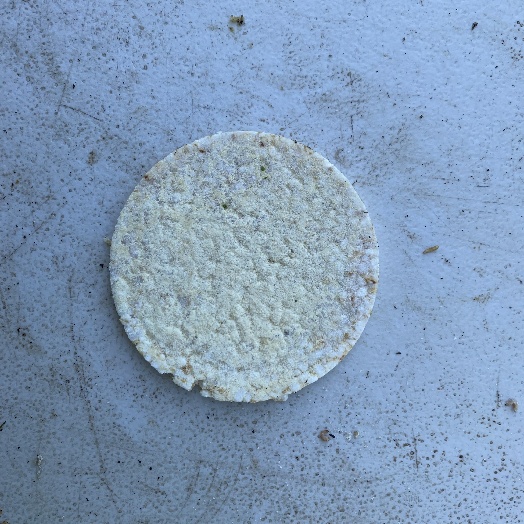
Label: Food Organics